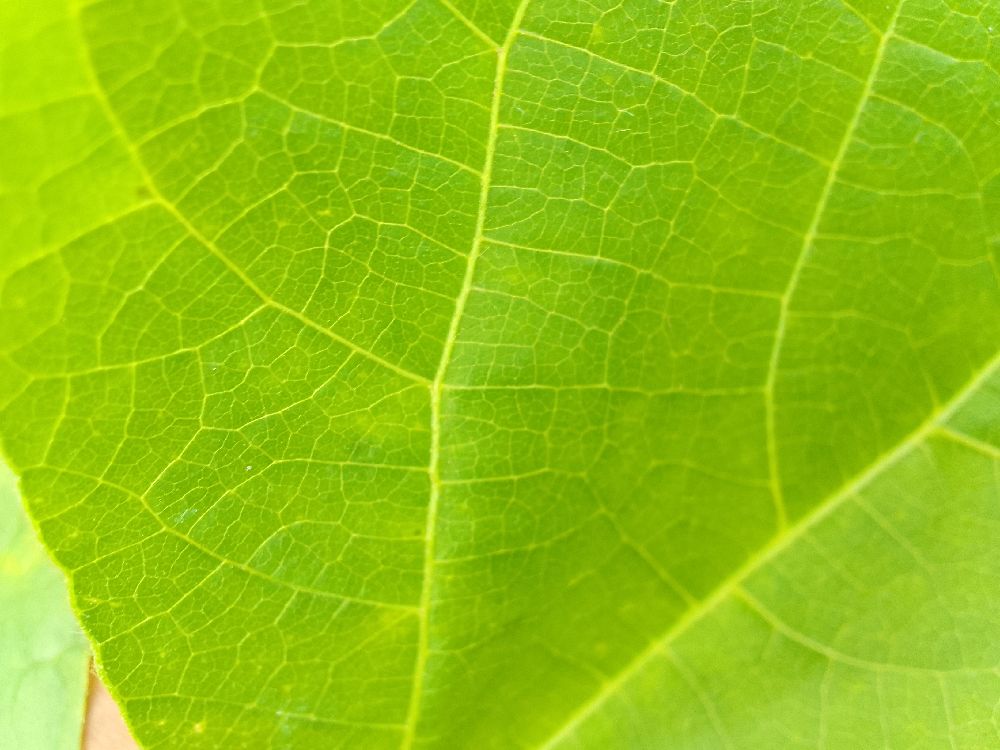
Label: healthy